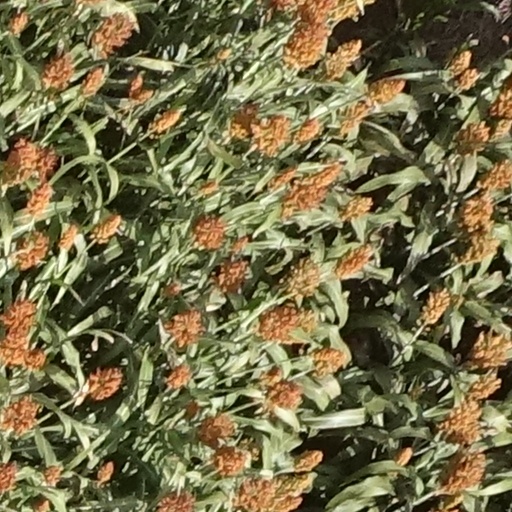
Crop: sorghum